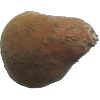
Label: potato_sweet